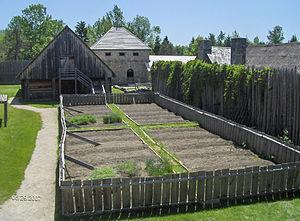
Sainte-Marie-au-pays-des-Hurons était un centre missionnaire jésuite au XVIIᵉ siècle situé au bord du marais Wye près de la baie Georgienne sur le lac Huron en Nouvelle-France. Abandonné en 1649 et reconstruit ailleurs par les missionnaires car souvent attaqué par les Iroquois, il fut reconstitué tel qu'en l'état vers 1920 et est devenu une attraction touristique importante de l'Ontario.
Voici la liste des lieux historiques nationaux du Canada situé en Ontario. En mai 2012, on compte 263 lieux historiques nationaux en Ontario, dont 37 sont administrés par Parcs Canada. À ce nombre, il faut ajouter aussi cinq sites qui ont perdu leur désignation. Pour les villes de Toronto, Ottawa et Kingston voir :
Cet article recense les lieux patrimoniaux du comté de Simcoe inscrits au répertoire des lieux patrimoniaux du Canada, qu'ils soient de niveau provincial, fédéral ou municipal.